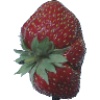
Label: Strawberry Wedge 1